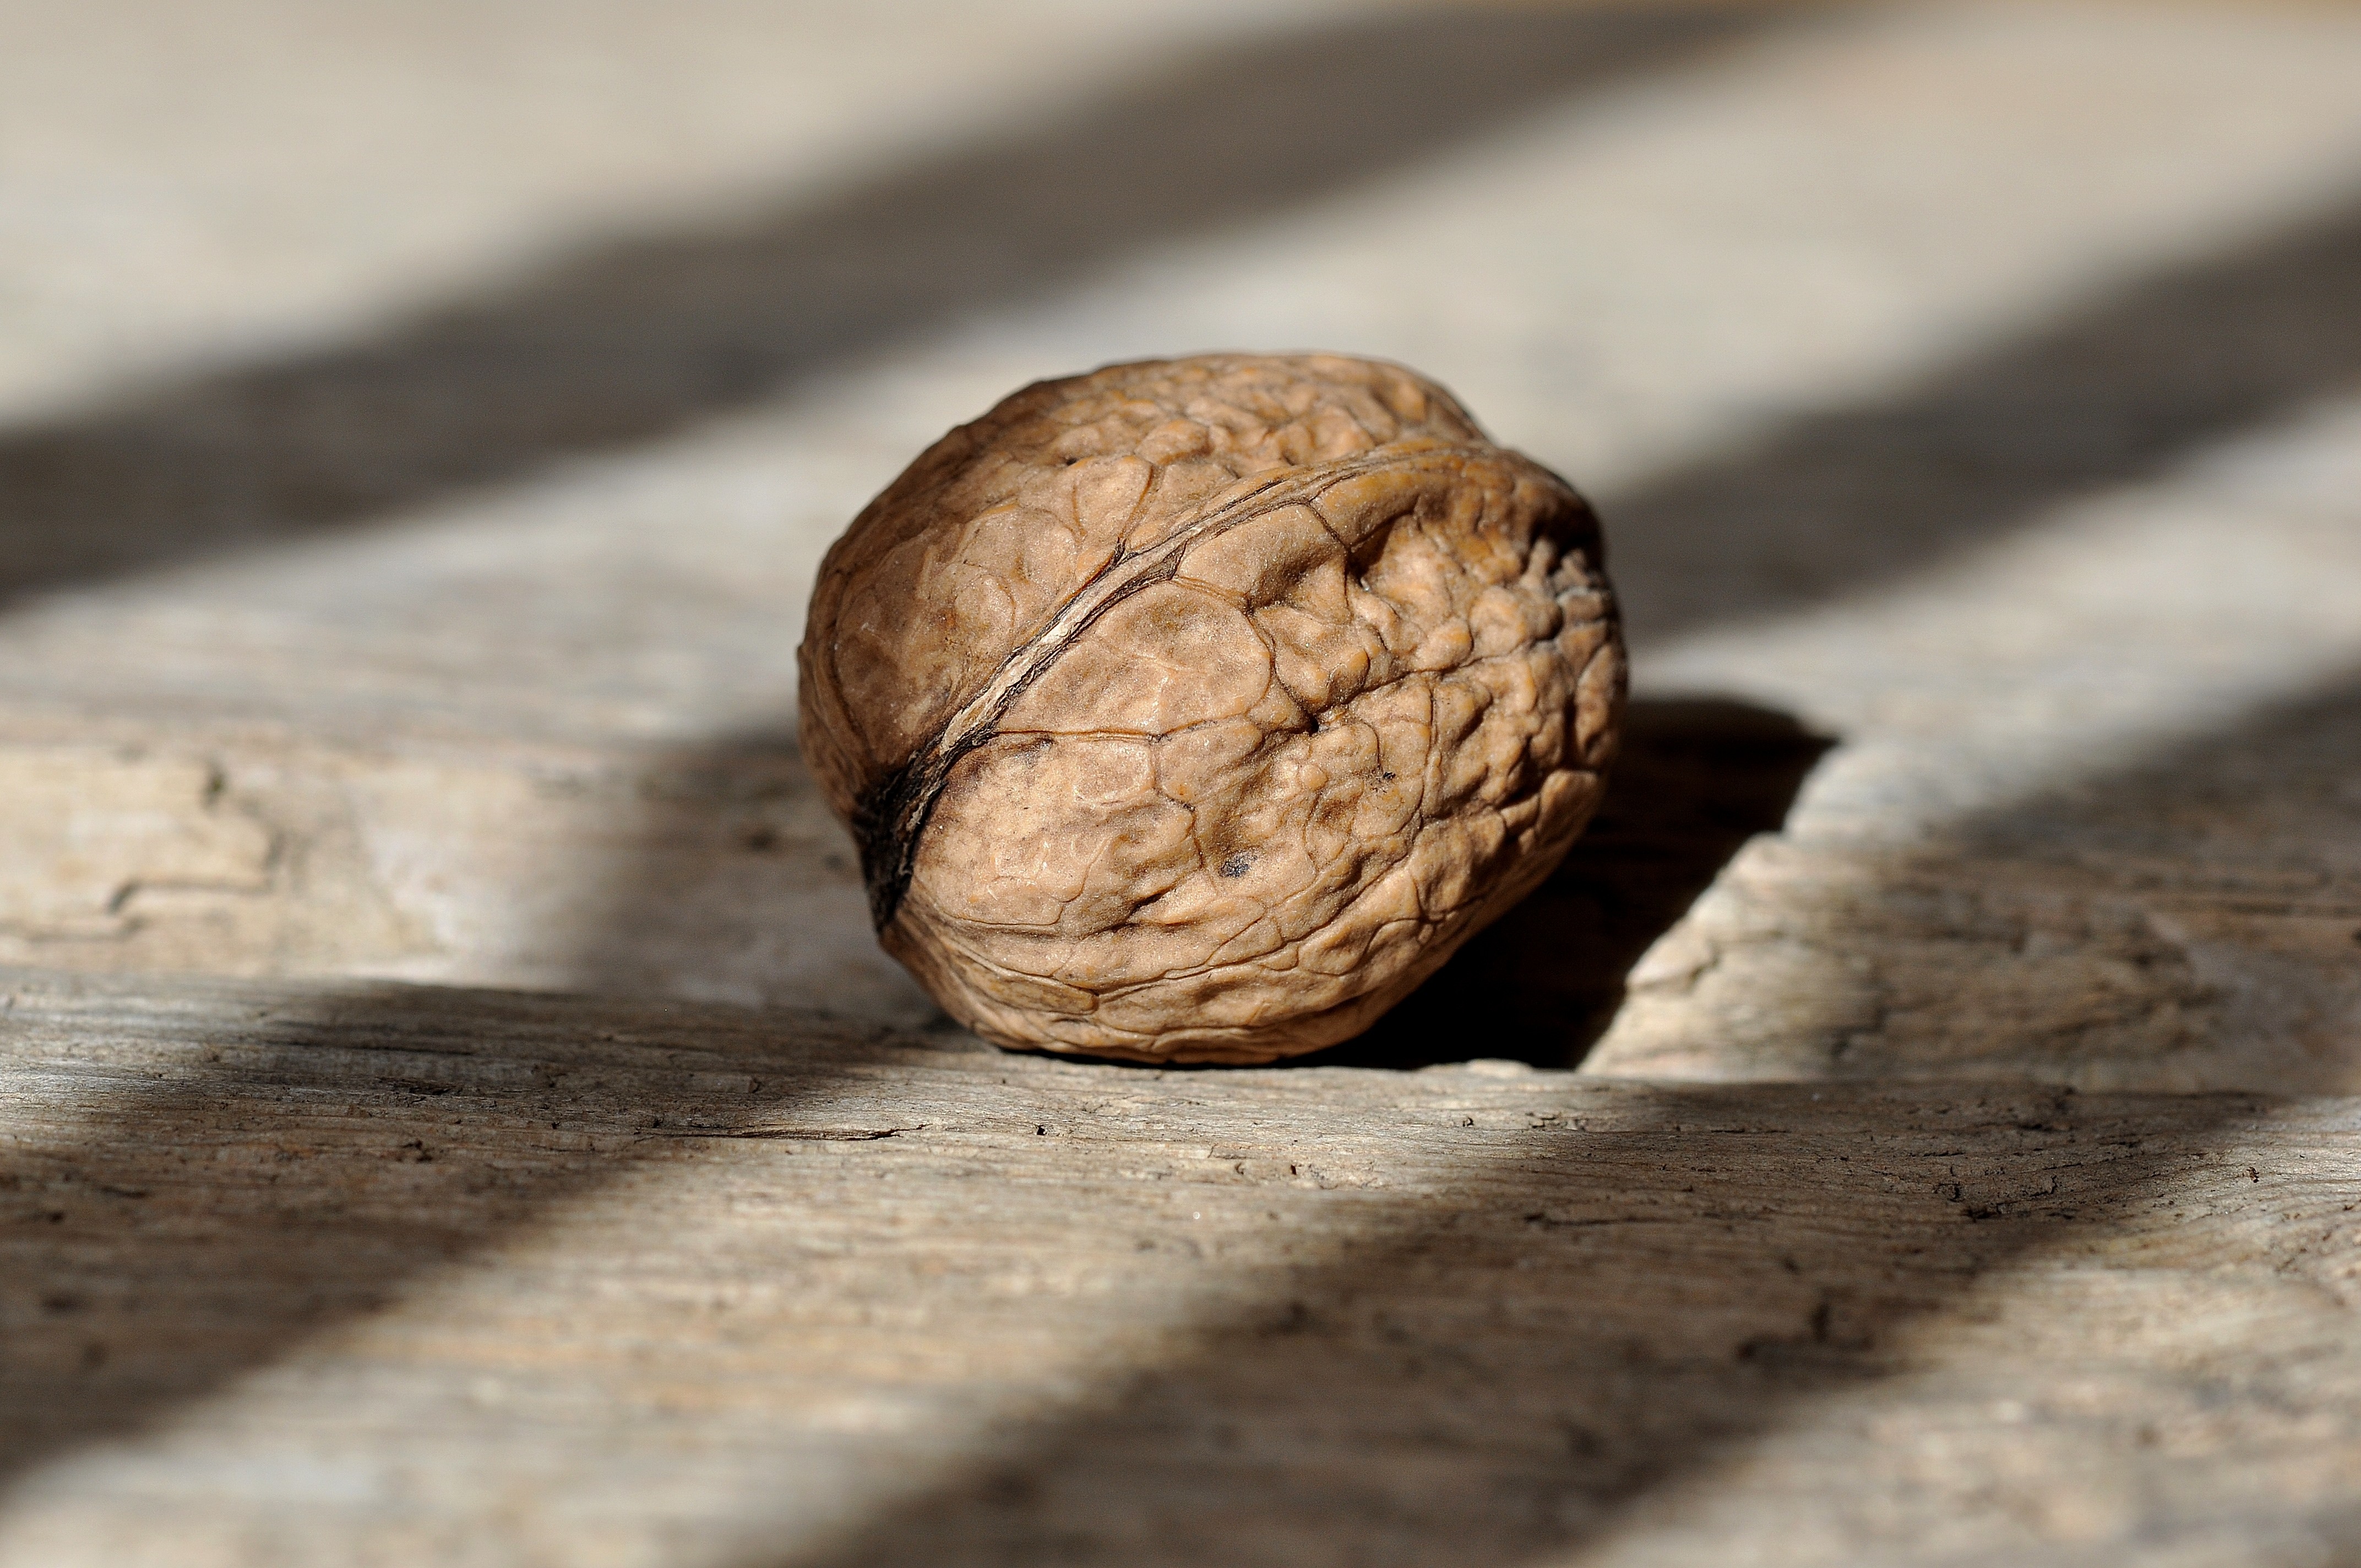
hand, wood, leaf, food, produce, soil, nut, healthy, delicious, walnut, wood floor, close up, coconut, fruit bowl, organ, carving, natural product, light and shadow, macro photography, nuts seeds, tree nuts